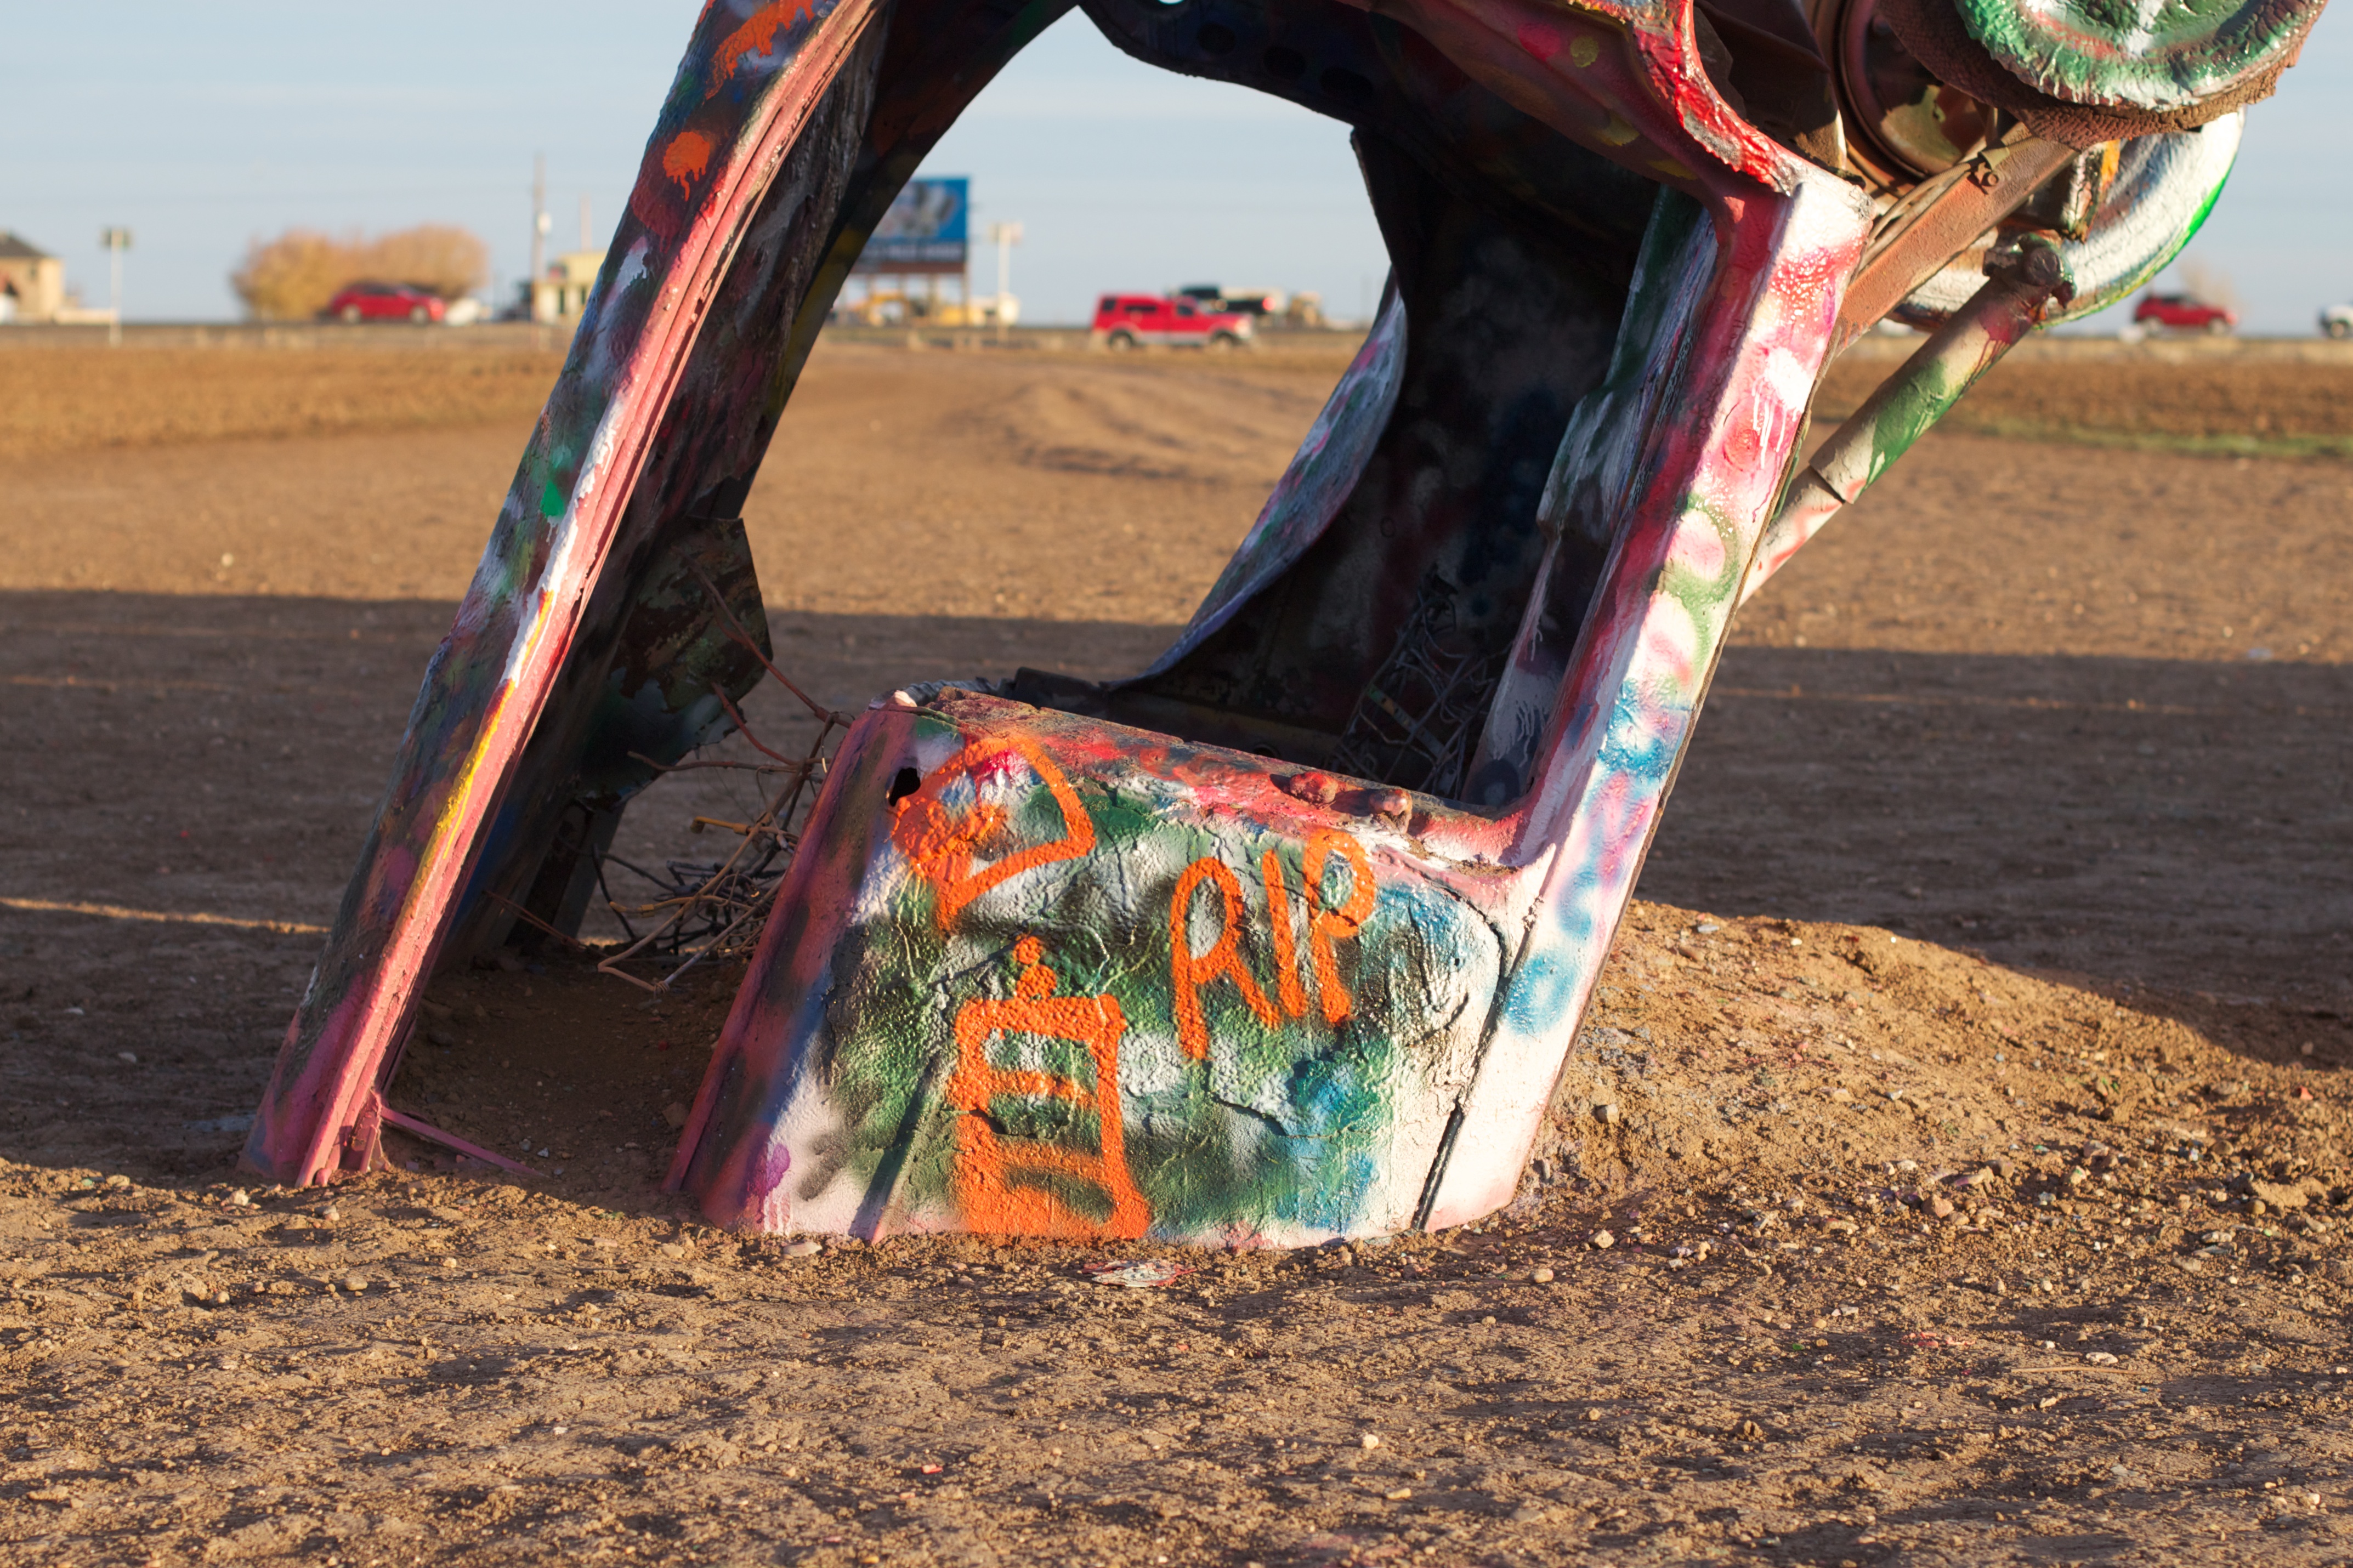
sand, vehicle, color, soil, agriculture, tradition, odyssey, cadillacranch